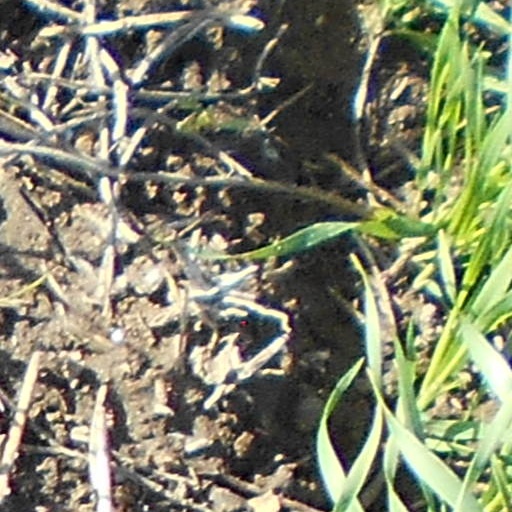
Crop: wheat